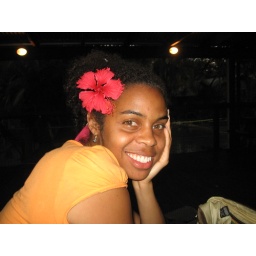
some old man put the flower in my hair so why not rock it